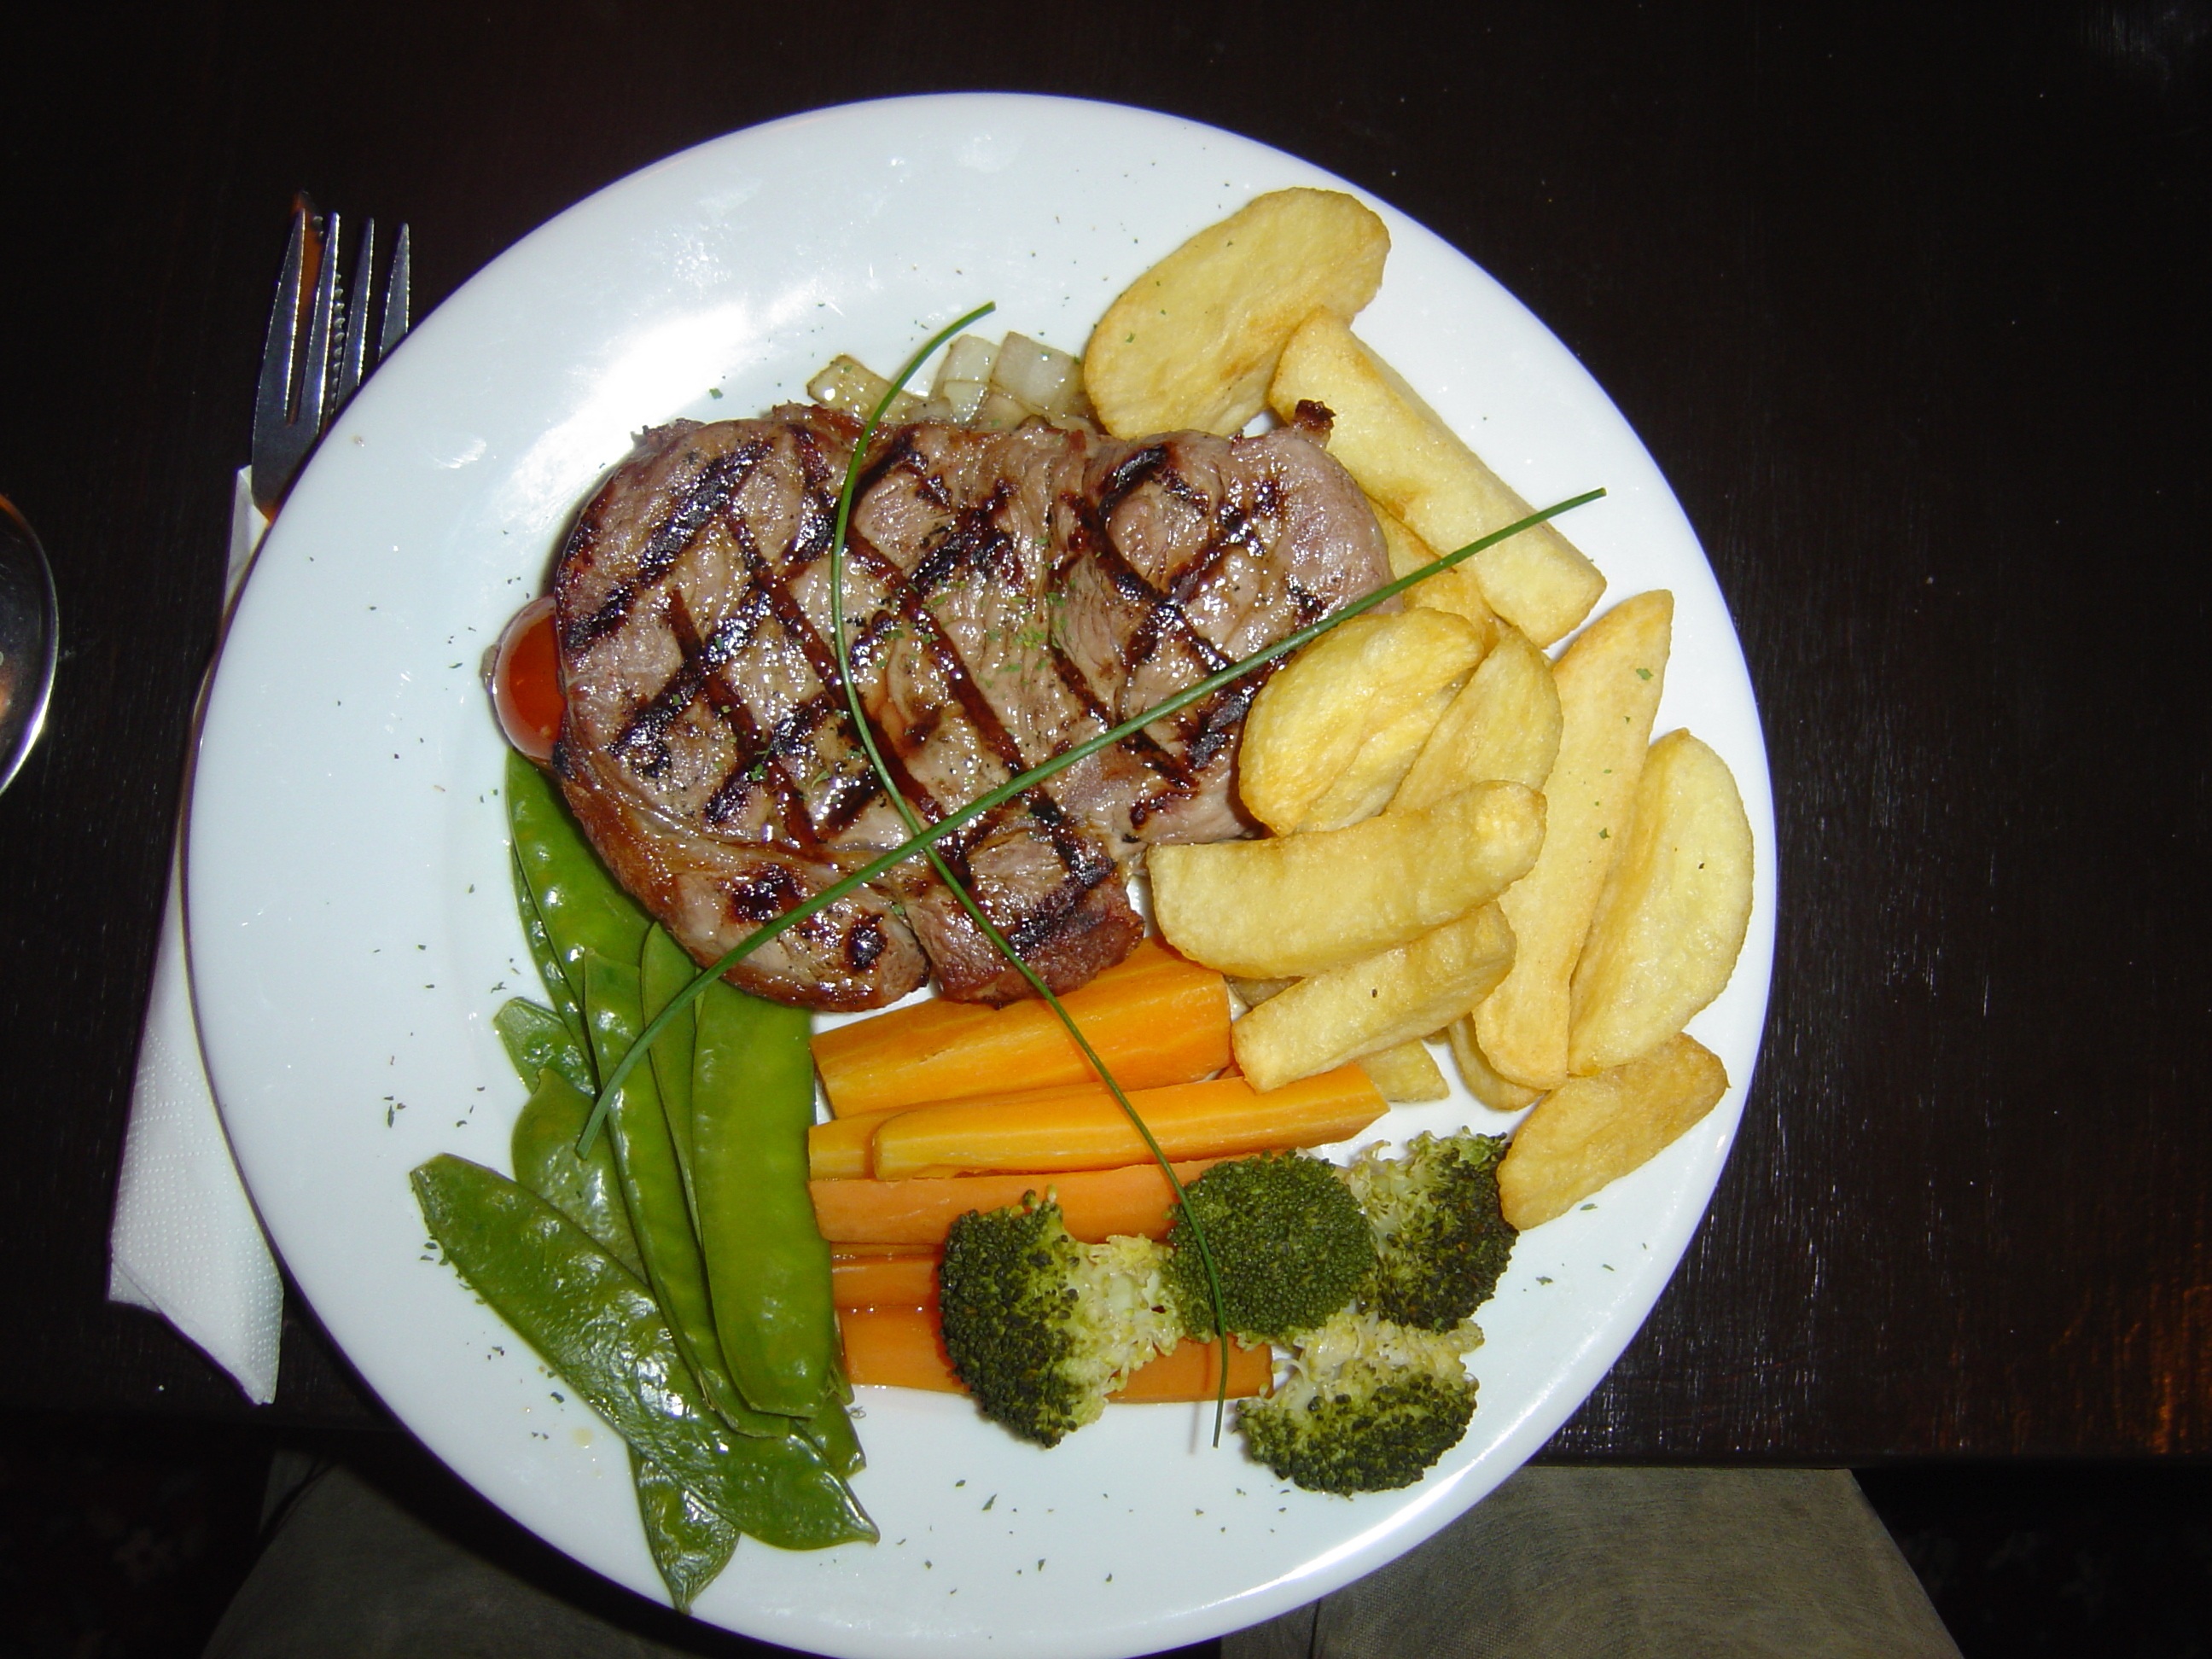
restaurant, dish, meal, food, produce, vegetable, breakfast, meat, lunch, cuisine, steak, cooked, vegetables, dinner, vegetarian food, potatoes, beefsteak, grilling, sirloin steak meal